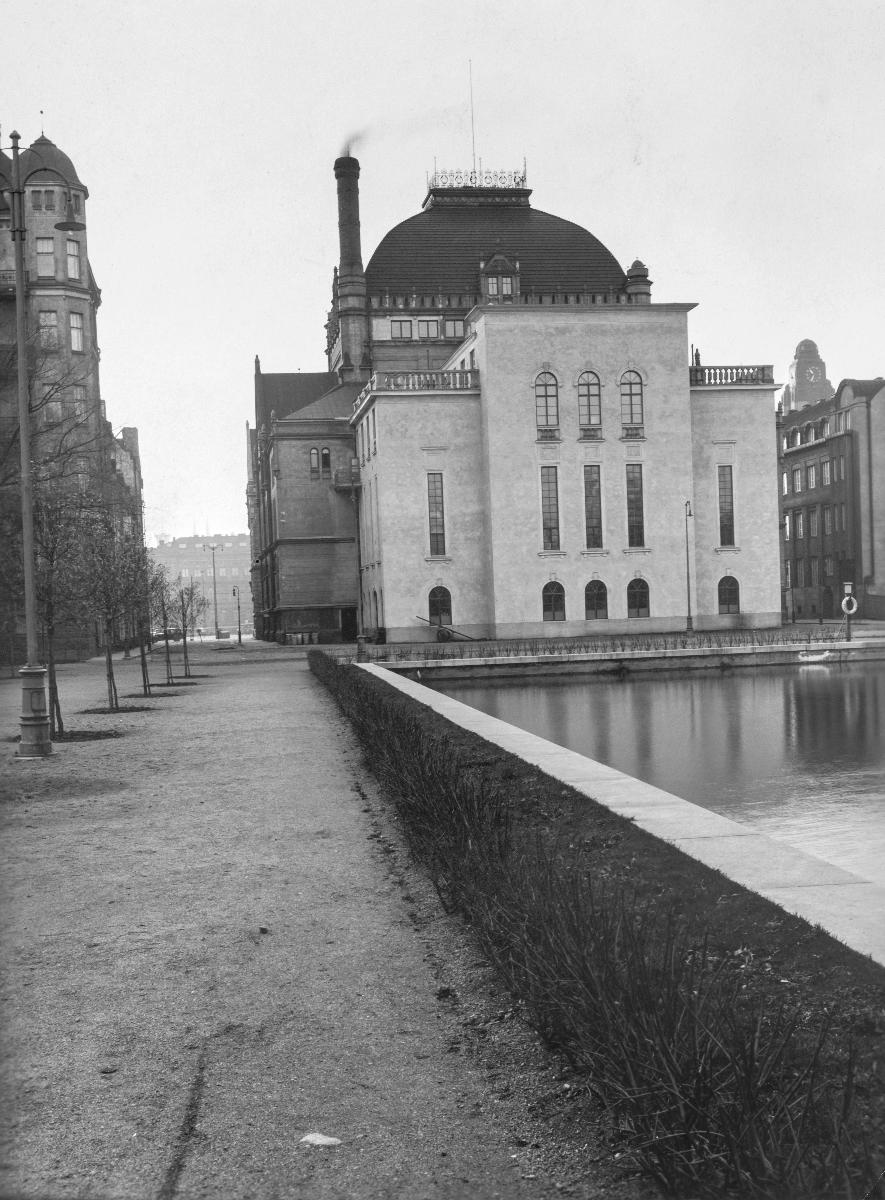
Suomen Kansallisteatterin lisärakennus
Extension of the Finnish National Theatre
sisällön kuvaus: Äskettäin valmistunut Suomen Kansallisteatterin lisärakennus Helsingissä vuonna 1930. content description: New extension of the Finnish National Theatre in Helsinki in 1930.
Kuvaaja: Rundman, E., kuvaaja
Vuosi: 1930
Paikka: Suomi, Uusimaa, Helsinki
Aiheet: rakennelmat; teatterit (organisaatiot); julkiset rakennukset; construction; theatres; public buildings; byggande; teatrar (organisationer); offentliga byggnader